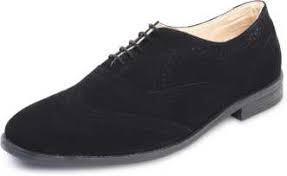
Label: Brogue